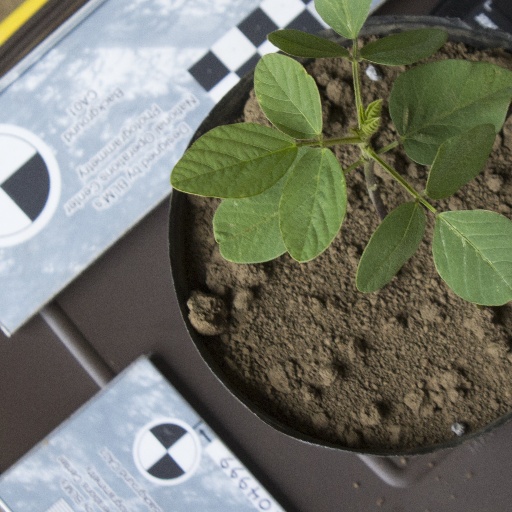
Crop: soybean